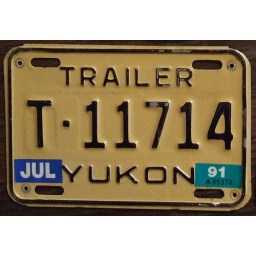
1985 Yukon baseplate with white on green &amp;quot;91&amp;quot; sticker issued in 1990 to expire July 31 1991.